Golra Sharif Railway Museum

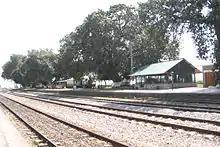
A view of Golra Sharif Railway Museum

Golra Sharif Railway Museum, also known as Pakistan Railways Heritage Museum, is a railway museum located near Sector F-13 of Islamabad, Pakistan. It is located at the Golra Sharif railway station, a junction station in the Rawalpindi Division of Pakistan Railways, located at 1,994 feet above sea level, in the southeast of the Margalla Hills and east of the cradle of Gandhara civilization, the ancient city of Taxila.